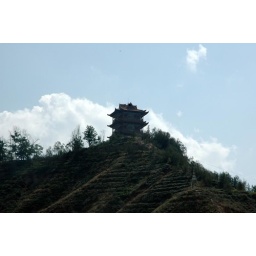
09-16 0221 pm, a hill top pagoda near the yellow river dam